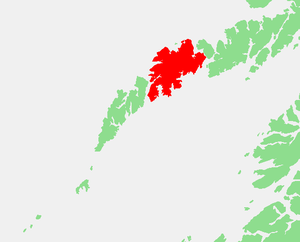
Vestvågøya est une île de l'archipel des Lofoten, en Norvège.